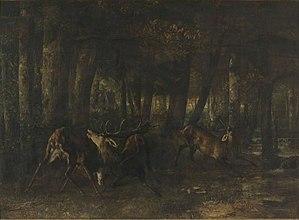
Cette liste de tableaux de Gustave Courbet rassemble, ci-dessous, de façon chronologique, des huiles sur toile signées et formellement attribuées à Gustave Courbet actuellement conservées dans des collections permanentes accessibles au public.